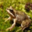
Label: frog